Ribblehead Quarry

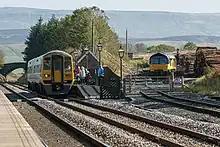
Looking south at Ribblehead - the former quarry siding is on the right

In 1998, ARC announced it would cease quarrying completely at the site, leaving behind possible reserves of of limestone and limestone pavement. In 2000, the former Ribblehead Quarry site became part of the Ingleborough National Nature Reserve. The company that owned the quarry (Hanson) turned the site over to English Nature in October 2000, in the expectation that it would reach peak re-wilding status by 2040. A stone bench known as the "Geology Seat" has been constructed inside the quarry, which is on a path linking Ribblehead with Selside. Visitors are encouraged to sit down to listen to an audio recording describing the geology, wildlife and history of the area.